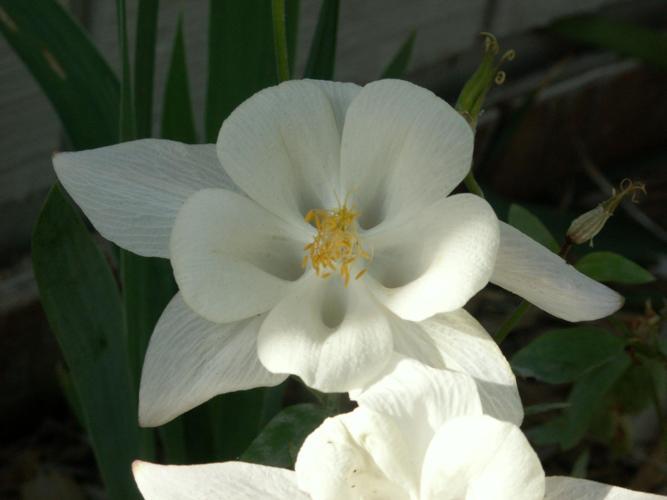
Label: columbine